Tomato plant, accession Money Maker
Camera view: horizontal (90 deg, fisheye); turntable rotation: 270 degrees
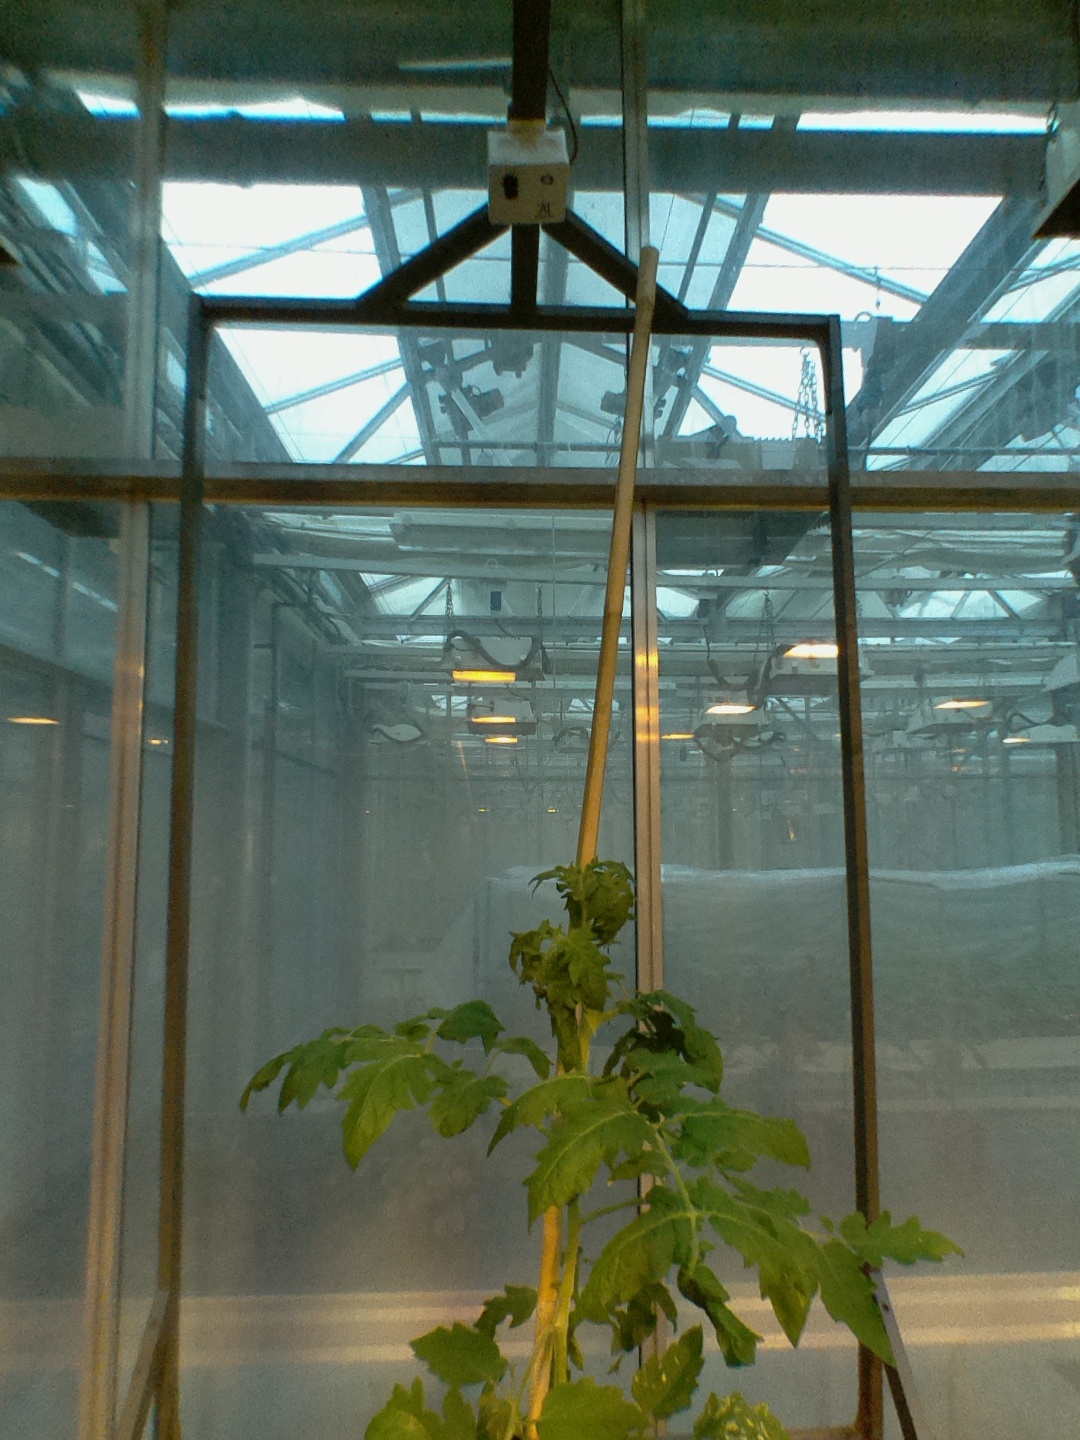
BBCH growth stage 51: First inflorence visible, visible closed flower bud